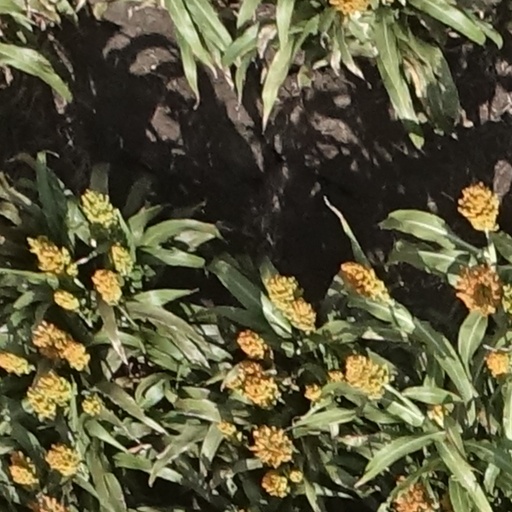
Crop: sorghum